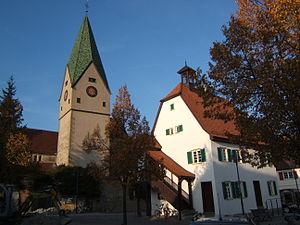
Hildrizhausen est une commune de Bade-Wurtemberg, située dans l'arrondissement de Böblingen, dans la région de Stuttgart, dans le district de Stuttgart.